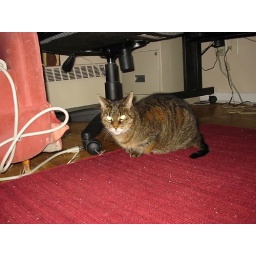
Princess, sitting all cute by a computer chair